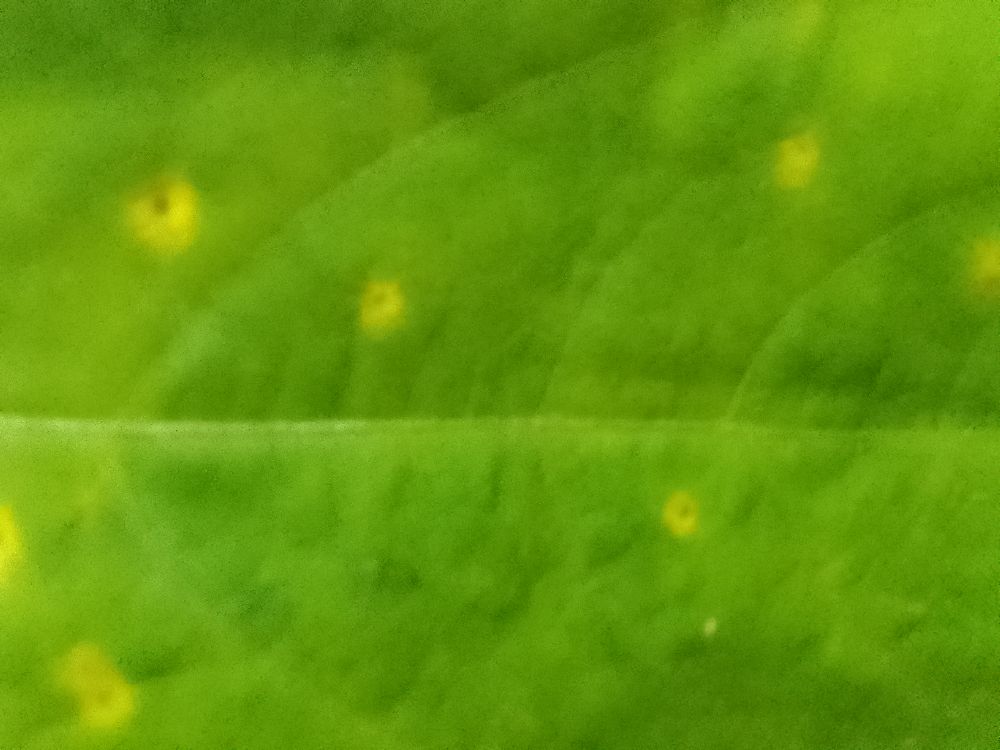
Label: rust